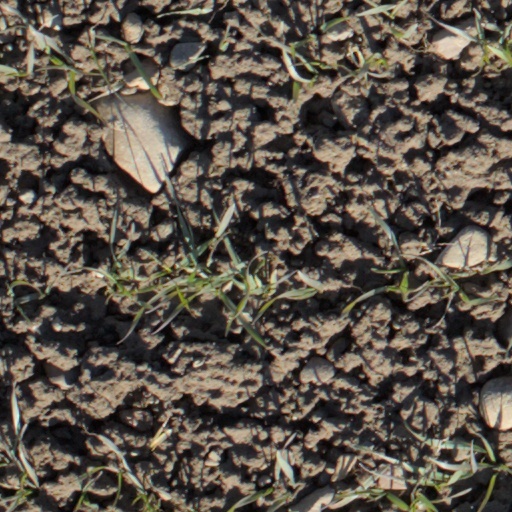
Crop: wheat